Jacky Bonnevay

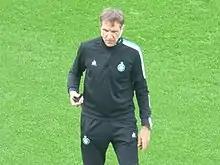
Bonnevay with Saint-Étienne in 2020

Jacques "Jacky" Bonnevay (born 1 June 1961) is a French football coach and former player, who is assistant manager of Saint-Étienne.